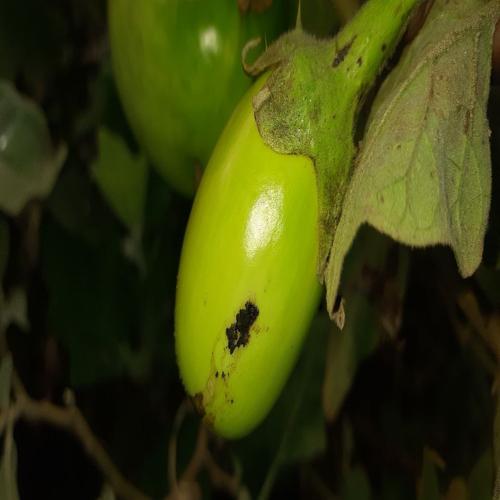
Label: Shoot and Fruit Borer